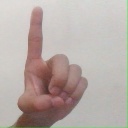
अक्षर: ड